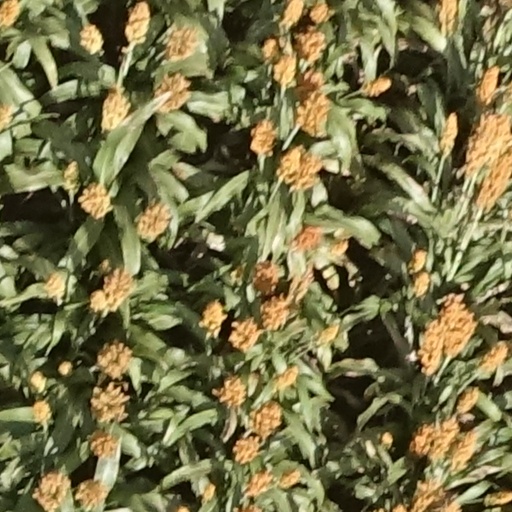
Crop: sorghum